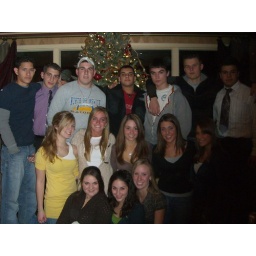
cause were cute in front of a christmas tree